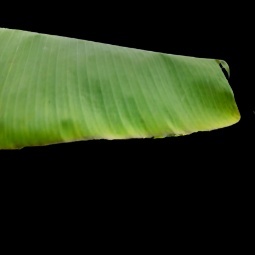
Label: Healthy